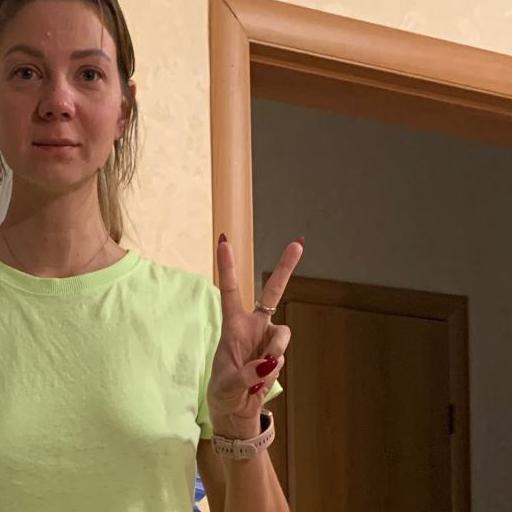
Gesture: peace